Futuro

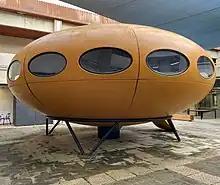
Futuro restored in 2014, in courtyard of University of Canberra

One has been located at South Morang, (Melbourne, Victoria) go kart track for more than 25 years where it has been used as a storage unit at the track. Duncan McIntyre bought the Futuro and moved it from its original location in Greensborough (Melbourne, Victoria) to the track. Duncan bought it from a real estate agent who used the Futuro as a temporary booth for sales of land at a new housing estate called Apollo Parkways.